List of international trips made by Hillary Clinton as United States Secretary of State

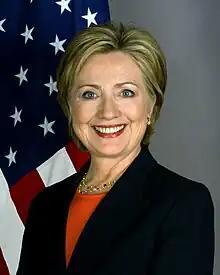
Official portrait of Hillary Clinton as Secretary of State, 2009

This is a list of international visits undertaken by Hillary Clinton (in office 2009–2013) while serving as the 67th United States secretary of state. The list includes both private travel and official state visits. The list includes only foreign travel which she made during her tenure in the position.